Spin (aerodynamics)

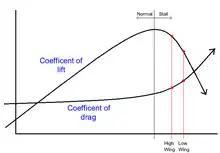
Aerodynamic spin diagram: lift and drag coefficients vs. angle of attack

Many types of airplanes spin only if the pilot simultaneously yaws and stalls the airplane (intentionally or unintentionally). Under these circumstances, one wing stalls, or stalls more deeply than the other. The wing that stalls first drops, increasing its angle of attack and deepening the stall. At least one wing must be stalled for a spin to occur. The other wing rises, decreasing its angle of attack, and the aircraft yaws towards the more deeply stalled wing. The difference in lift between the two wings causes the aircraft to roll, and the difference in drag causes the aircraft to continue yawing.